Scottish literature in the Middle Ages

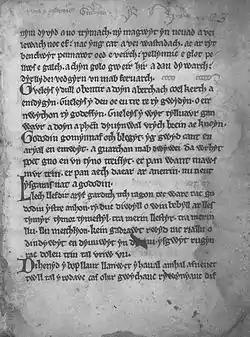
A page from the Book of Aneirin shows the first part of the text from the Gododdin, c. sixth century.

Scottish literature in the Middle Ages is literature written in Scotland, or by Scottish writers, between the departure of the Romans from Britain in the fifth century, until the establishment of the Renaissance in the late fifteenth century and early sixteenth century. It includes literature written in Brythonic, Scottish Gaelic, Scots, French and Latin.